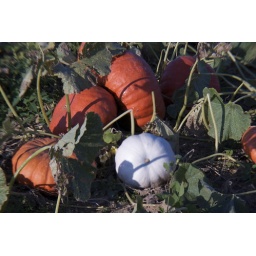
One white pumpkin in the field of orange